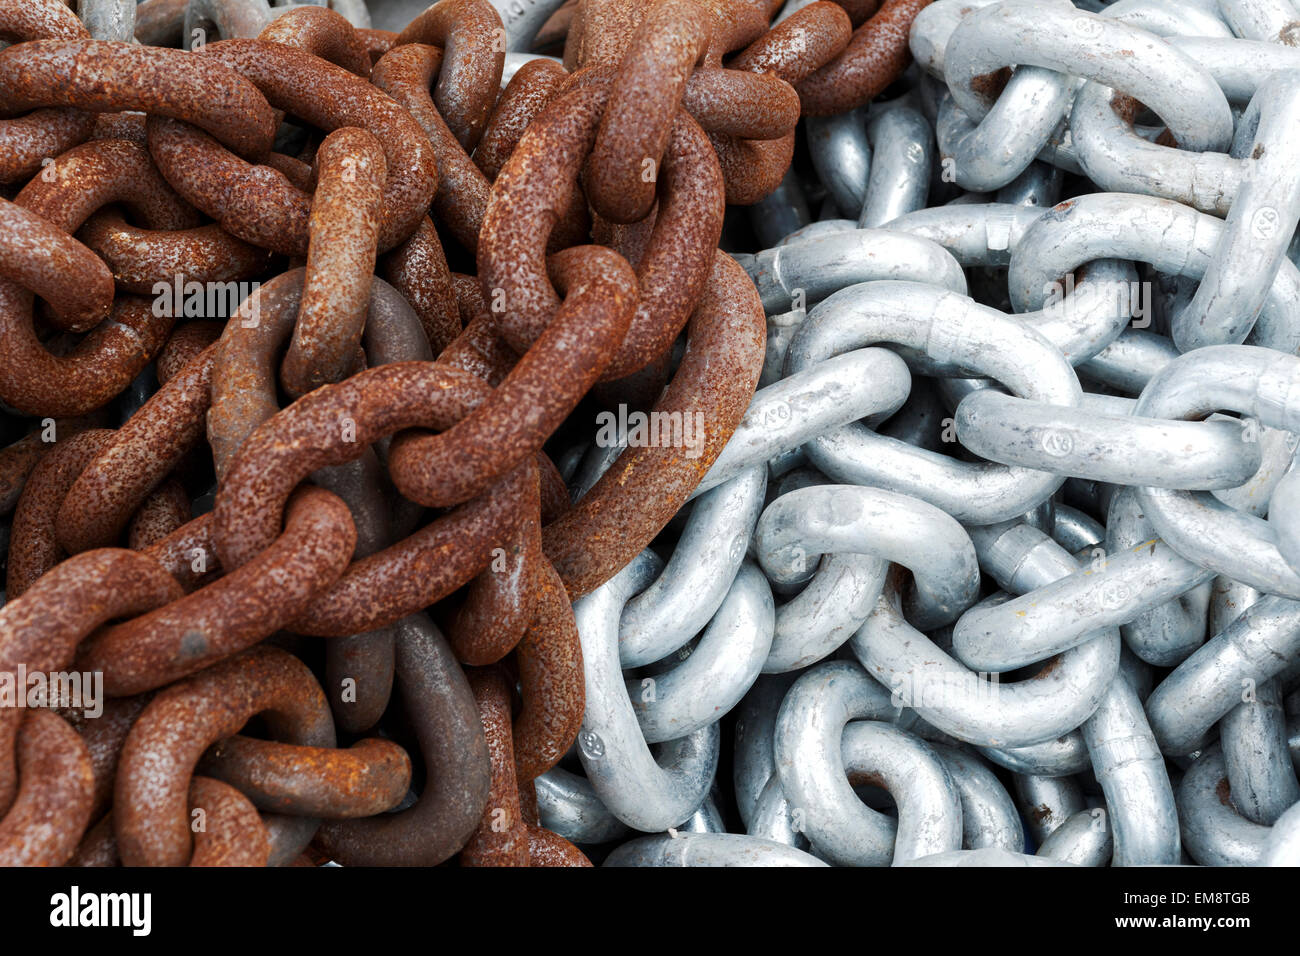
Adjective: rustier